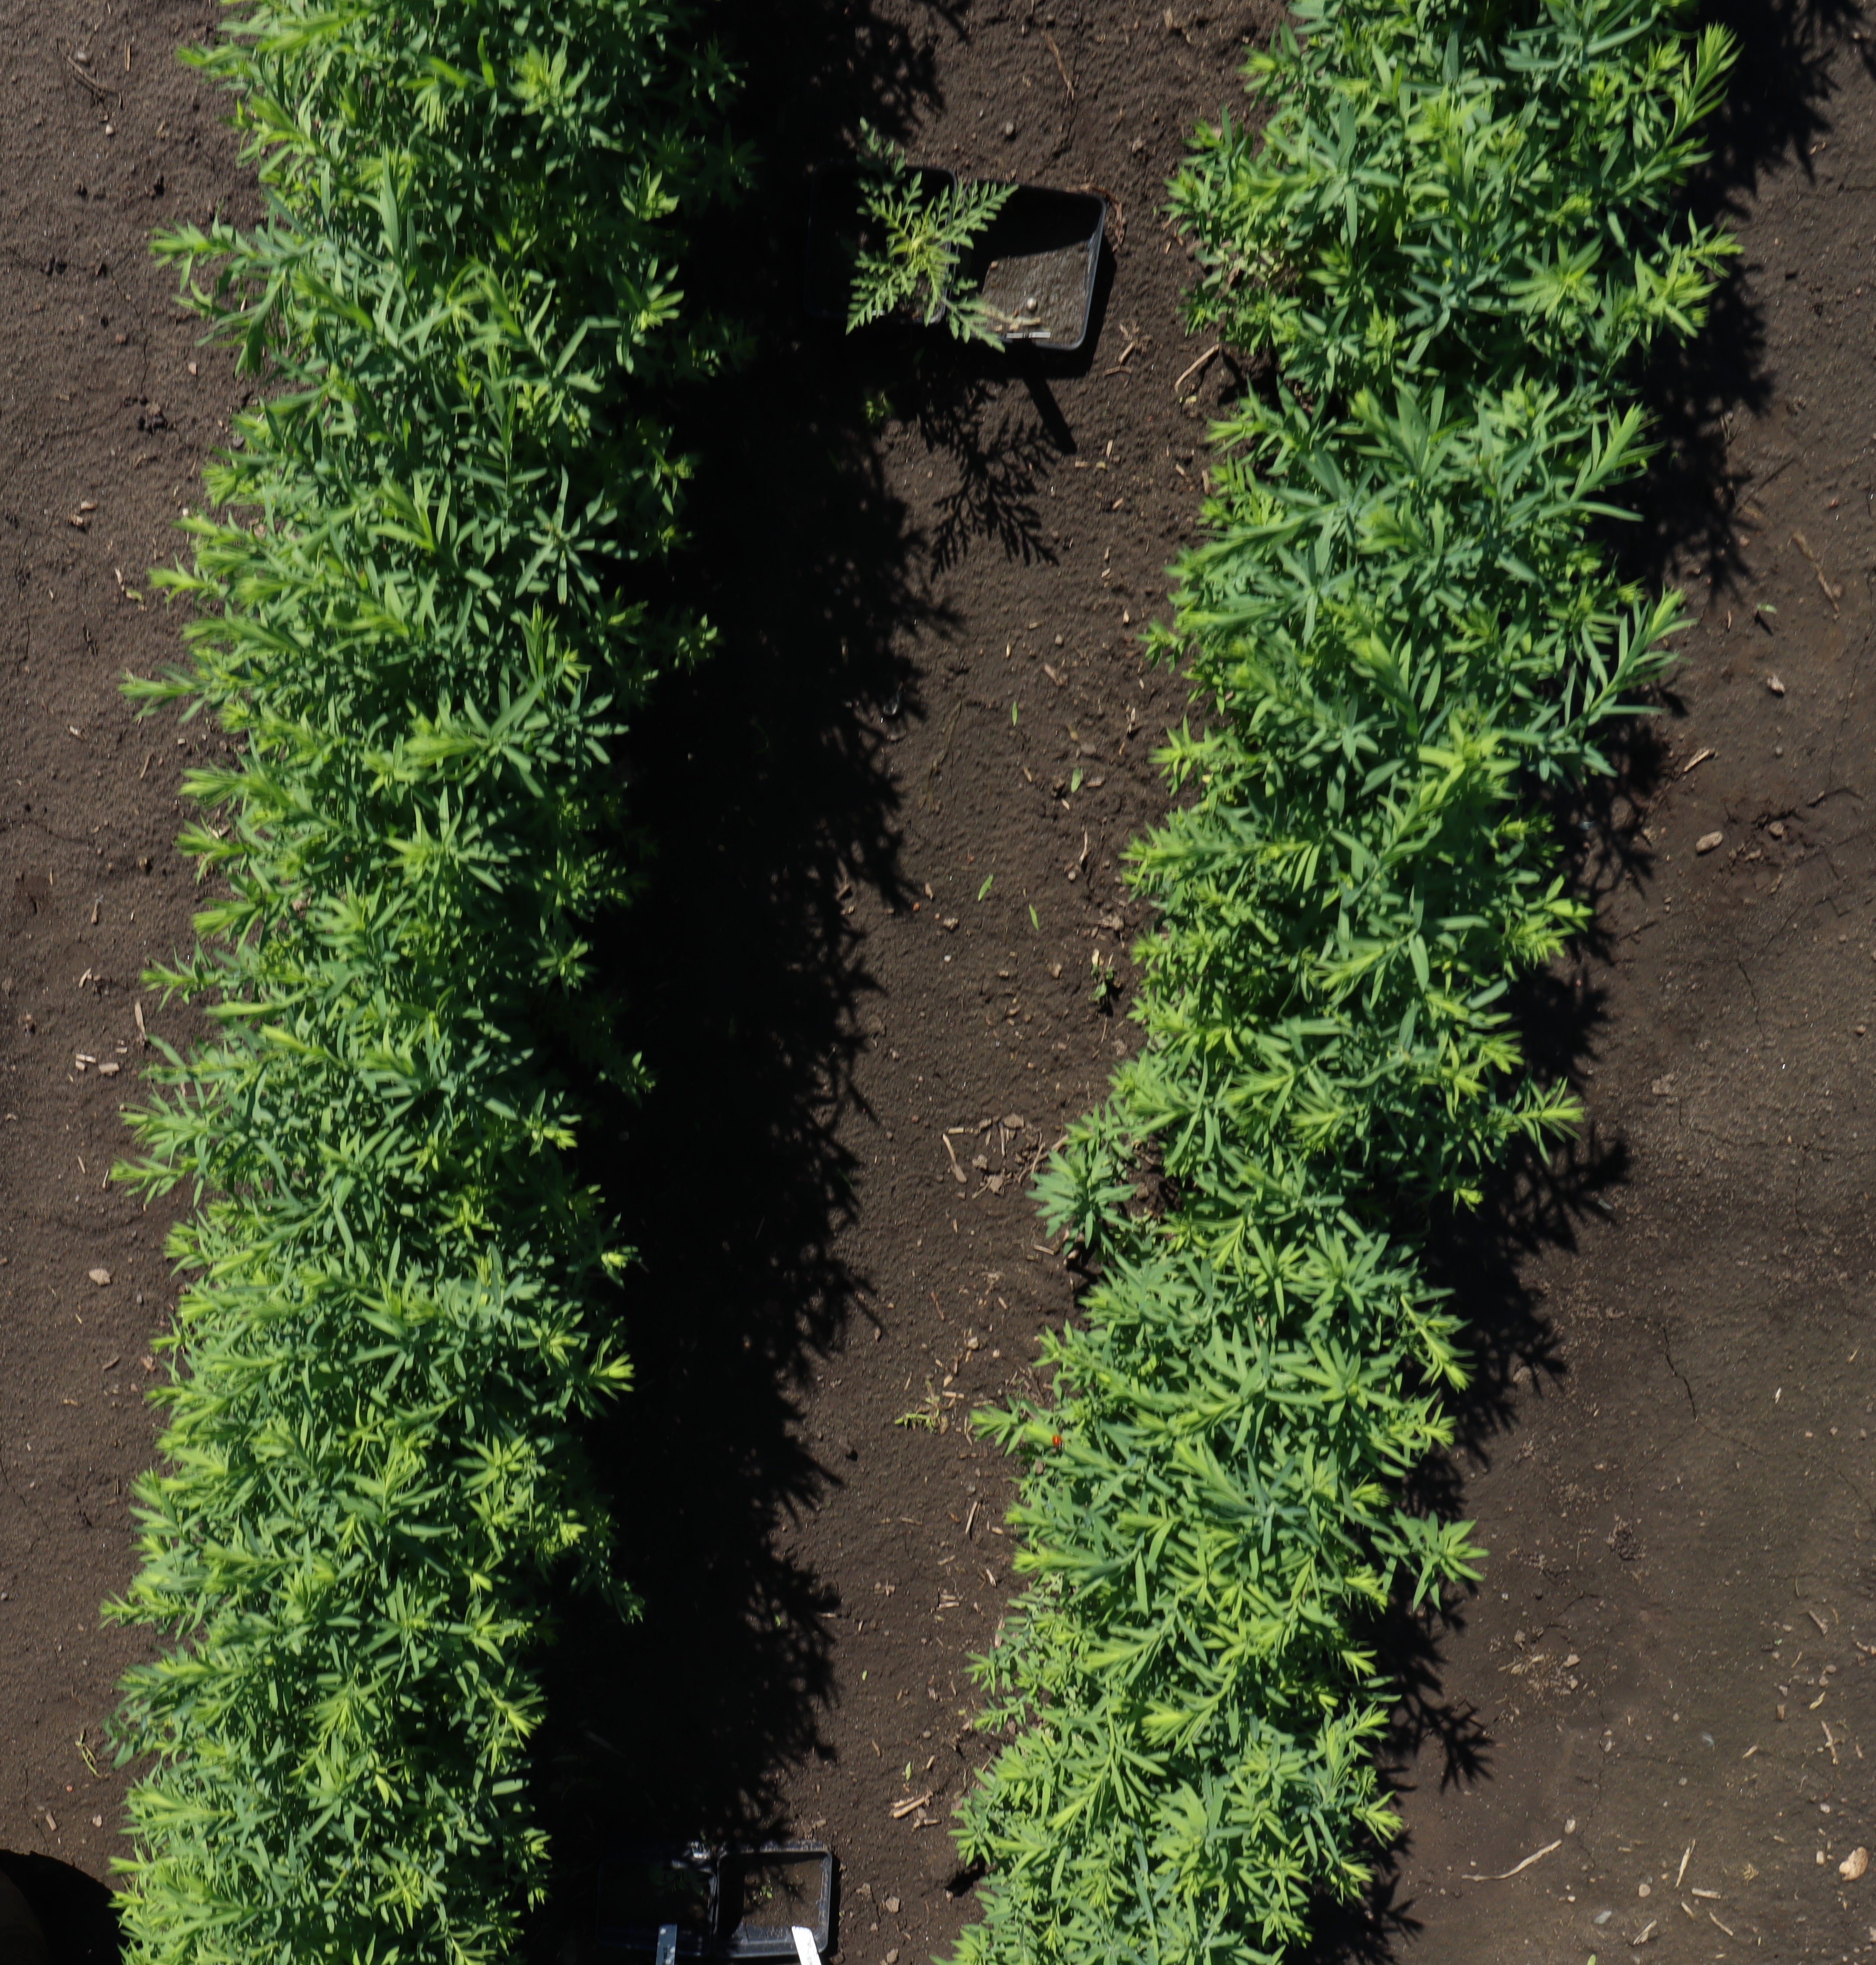
Crop: Flax
Objects: Flax, Flax, Flax, Flax, Flax, Flax, Flax, Flax, Flax, Flax, Flax, Flax, Flax, Ragweed